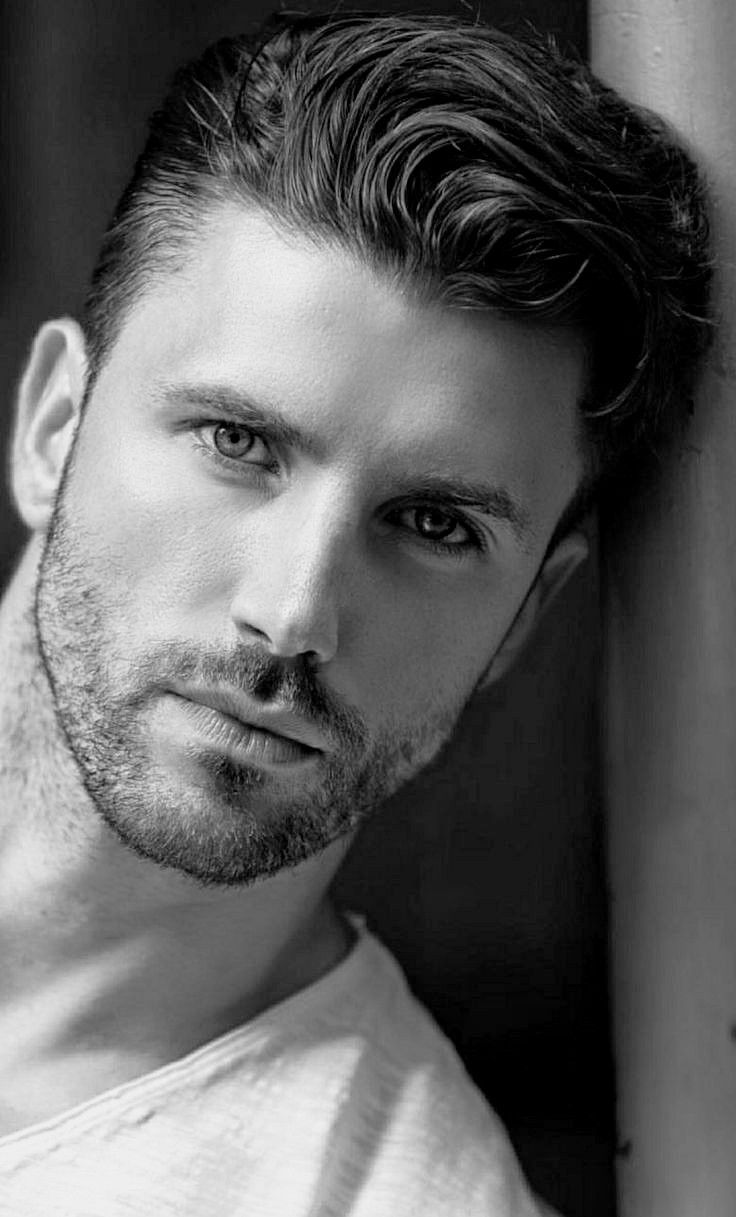
Label: Colored